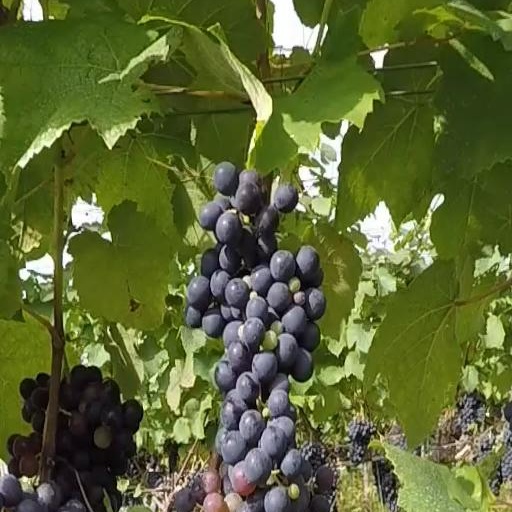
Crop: grape